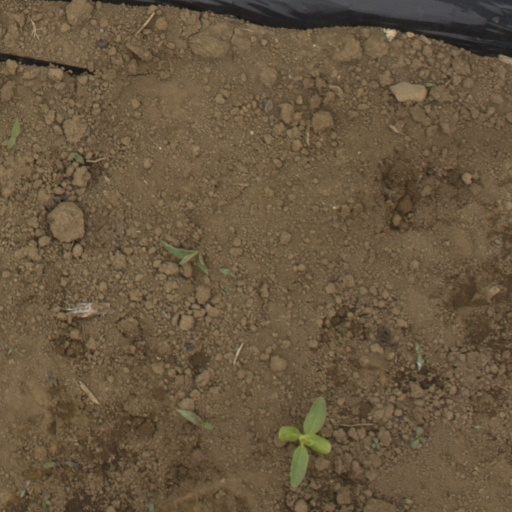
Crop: Jerusalem artichoke